Name That Tune

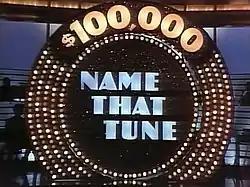
Onstage logo used for the 1984–85 version

The show was revived in 1984 as a daily series, with some of the same elements of the '70s series. Typical episodes featured Melody Roulette and the new game Tune Topics for 10 points each, and Bid-A-Note for 20; the day's winner advanced to the Golden Medley, which if won, qualified the player for a monthly tournament for the grand prize.